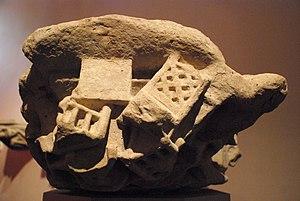
Belgique - Bruxelles - Hôtel de Ville - original du chapiteau de la Maison de l'Estrapade intégrée à l'Hôtel de Ville (chapiteau conservé au Musée communal, dans la Maison du Roi) This is a photo of a monument in Brussels, number: 2043-0009/0
La « Maison de l'Estrapade » est une ancienne maison médiévale qui fut démolie en 1444 pour faire place à l'aile droite de l'hôtel de ville de Bruxelles en Belgique.